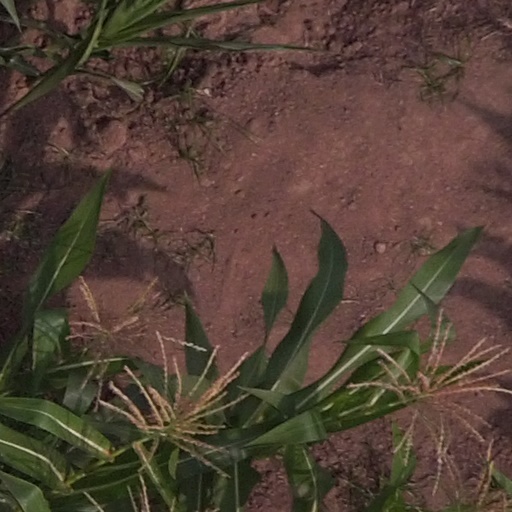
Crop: maize; corn